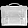
Label: Bag